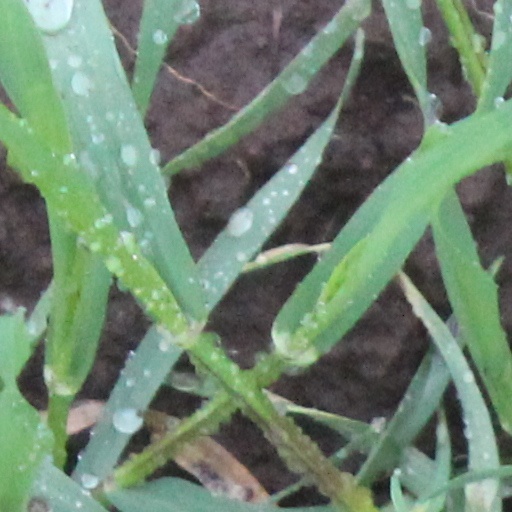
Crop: wheat